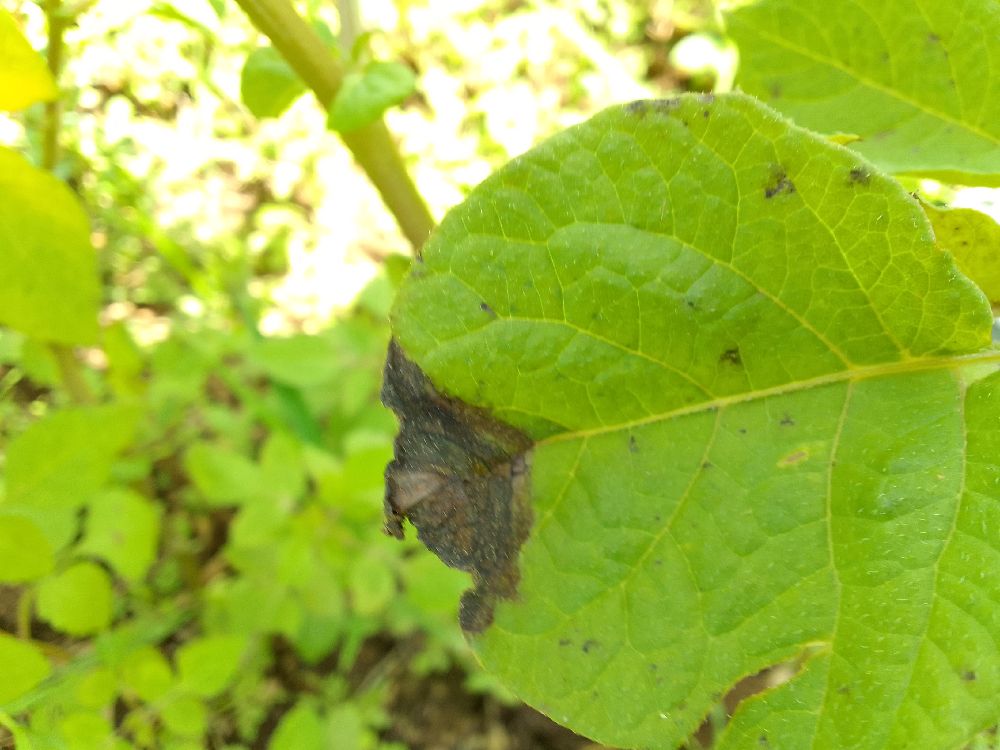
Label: Late blight